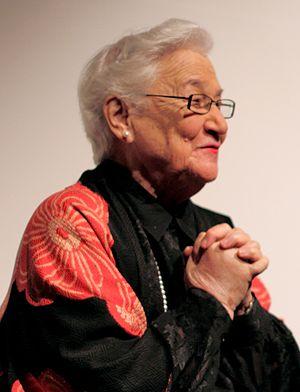
Beate Sirota Gordon est une militante pour les droits des femmes et chargée de diffusion de spectacle vivant. Elle est américaine d'origine autrichienne. Elle est connue pour avoir introduit le principe d'égalité des sexes dans la Constitution du Japon en 1946.